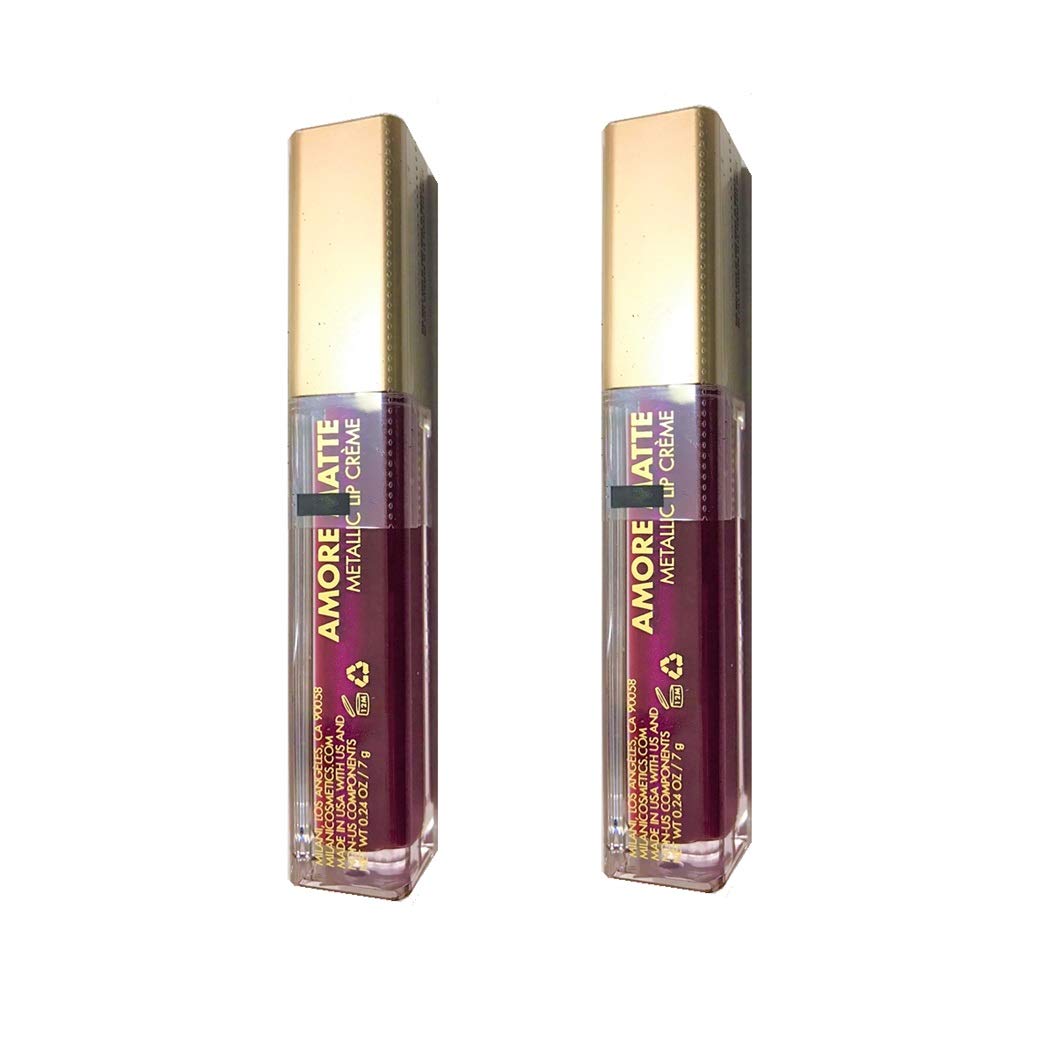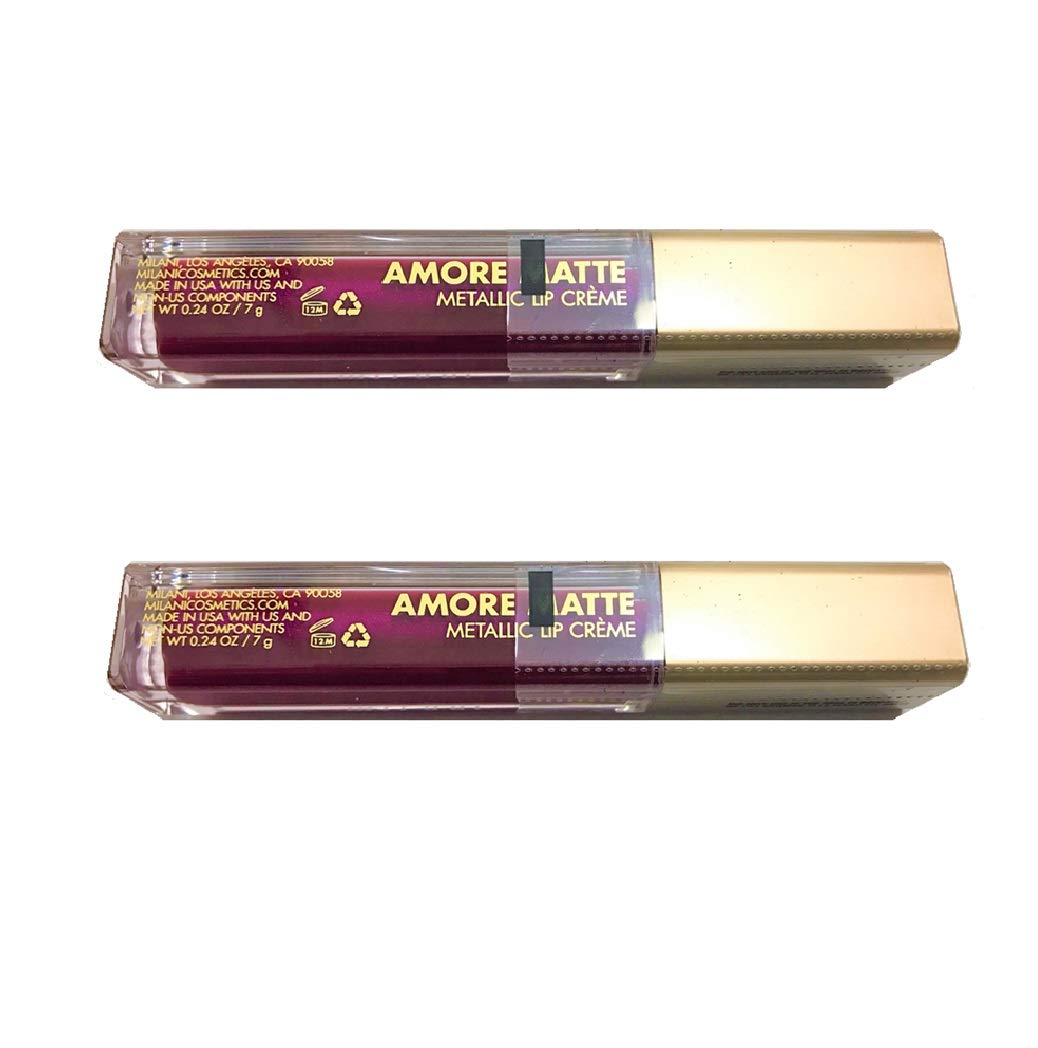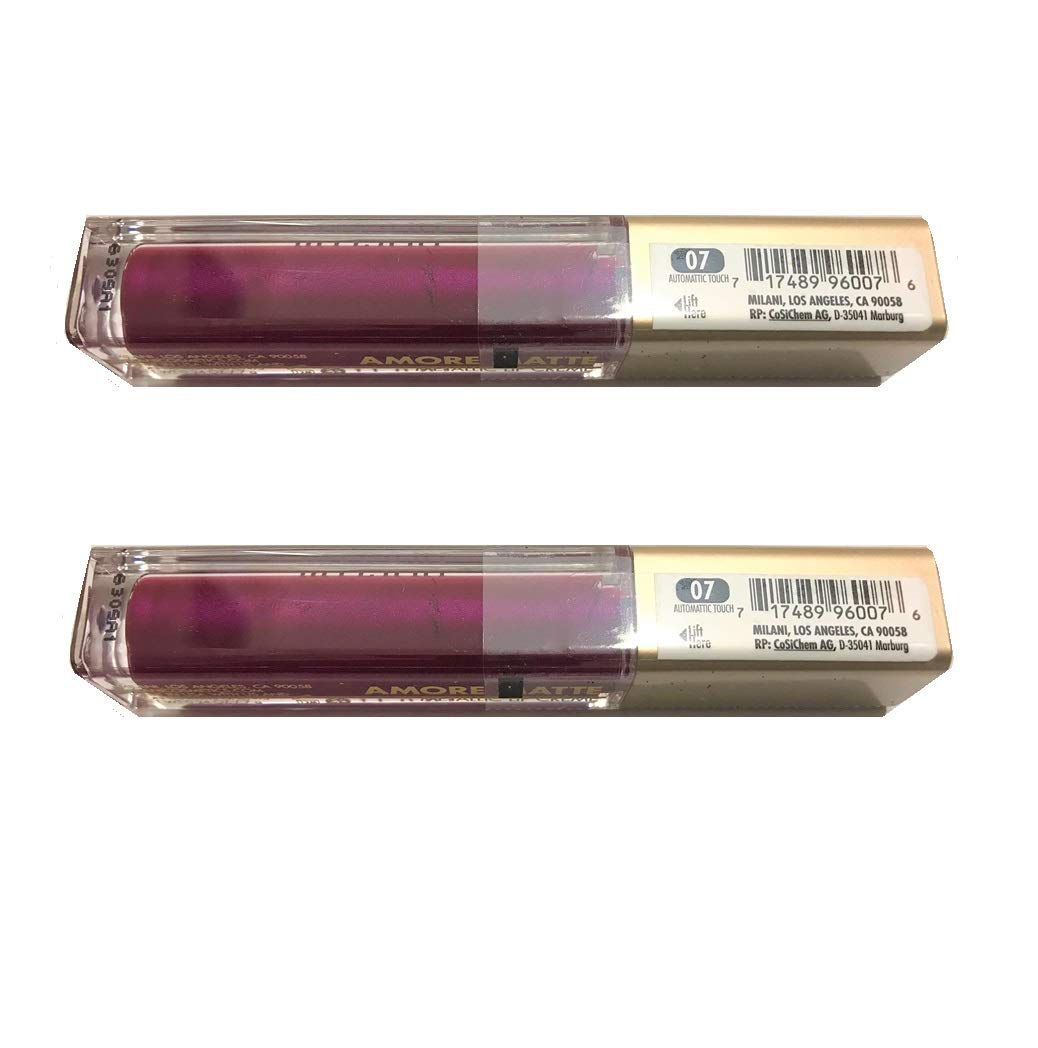
Pack of 2 Milani Amore Matte Metallic Lip Creme, Automatic Touch 07
Category: All Beauty
Metallic liquid lip colors shine with a soft luster Dry to a smooth matte finish without drying out your lips 0.24 oz / 7 g Made in USA
Features: Pack of 2